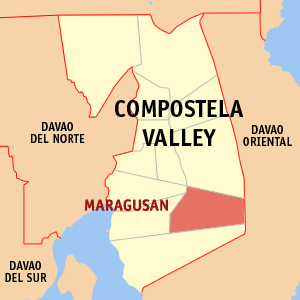
Maragusan est une localité de la province du Val de Compostelle, aux Philippines. En 2015, elle compte 60 842 habitants.